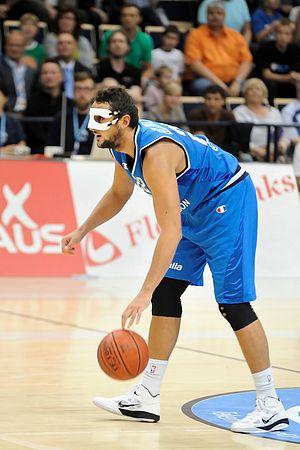
Cet article liste les effectifs des équipes participant au Championnat d'Europe de basket-ball 2015.
Cet article liste les effectifs des équipes participant au Championnat d'Europe de basket-ball 2013.